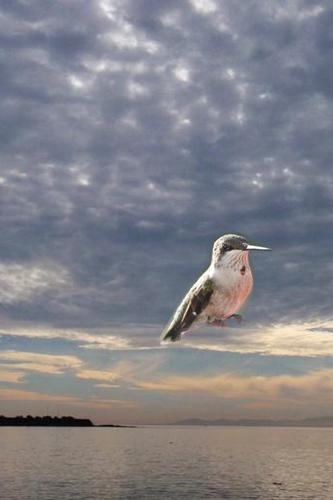
Bird species: Ruby_throated_Hummingbird
Bird type: landbird
Background: water